Madhu (1959 film)

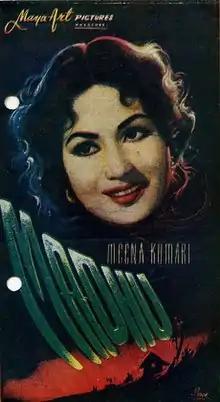

Madhu is a 1959 Indian Hindi-language film starring Meena Kumari and Karan Dewan in lead roles. The film is directed by Gyan Mukherjee and S. Banerjee. Its music is composed by Roshan.